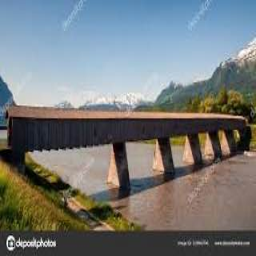
Old Rhine Bridge